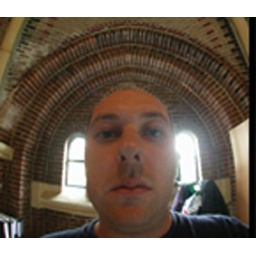
At Fenna's old office in the tower of a church.